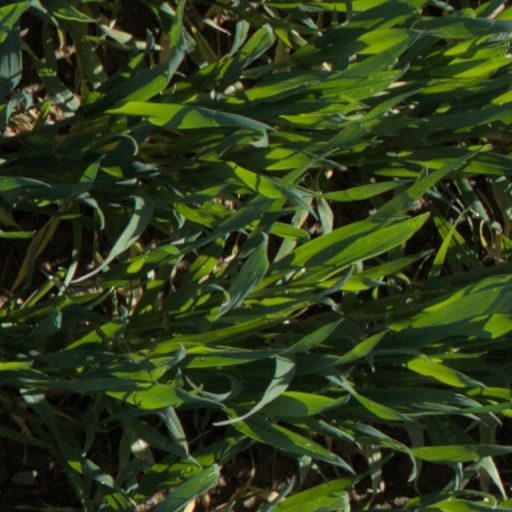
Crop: wheat